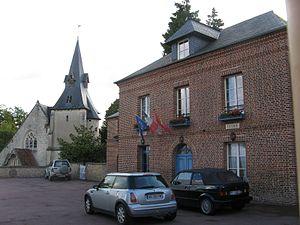
Mairie et église de Reux, France. (plaque d'immatriculation masquées)
Reux est une commune française, située dans le département du Calvados en région Normandie, peuplée de 410 habitants.